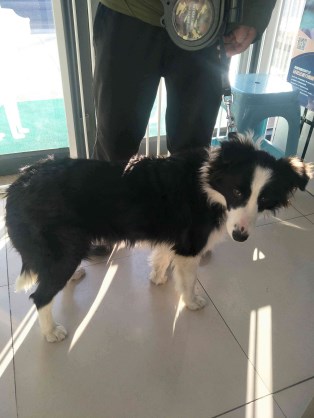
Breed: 2594-n000109-Border_collie